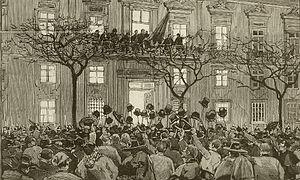
1891 est une année commune commençant un jeudi.